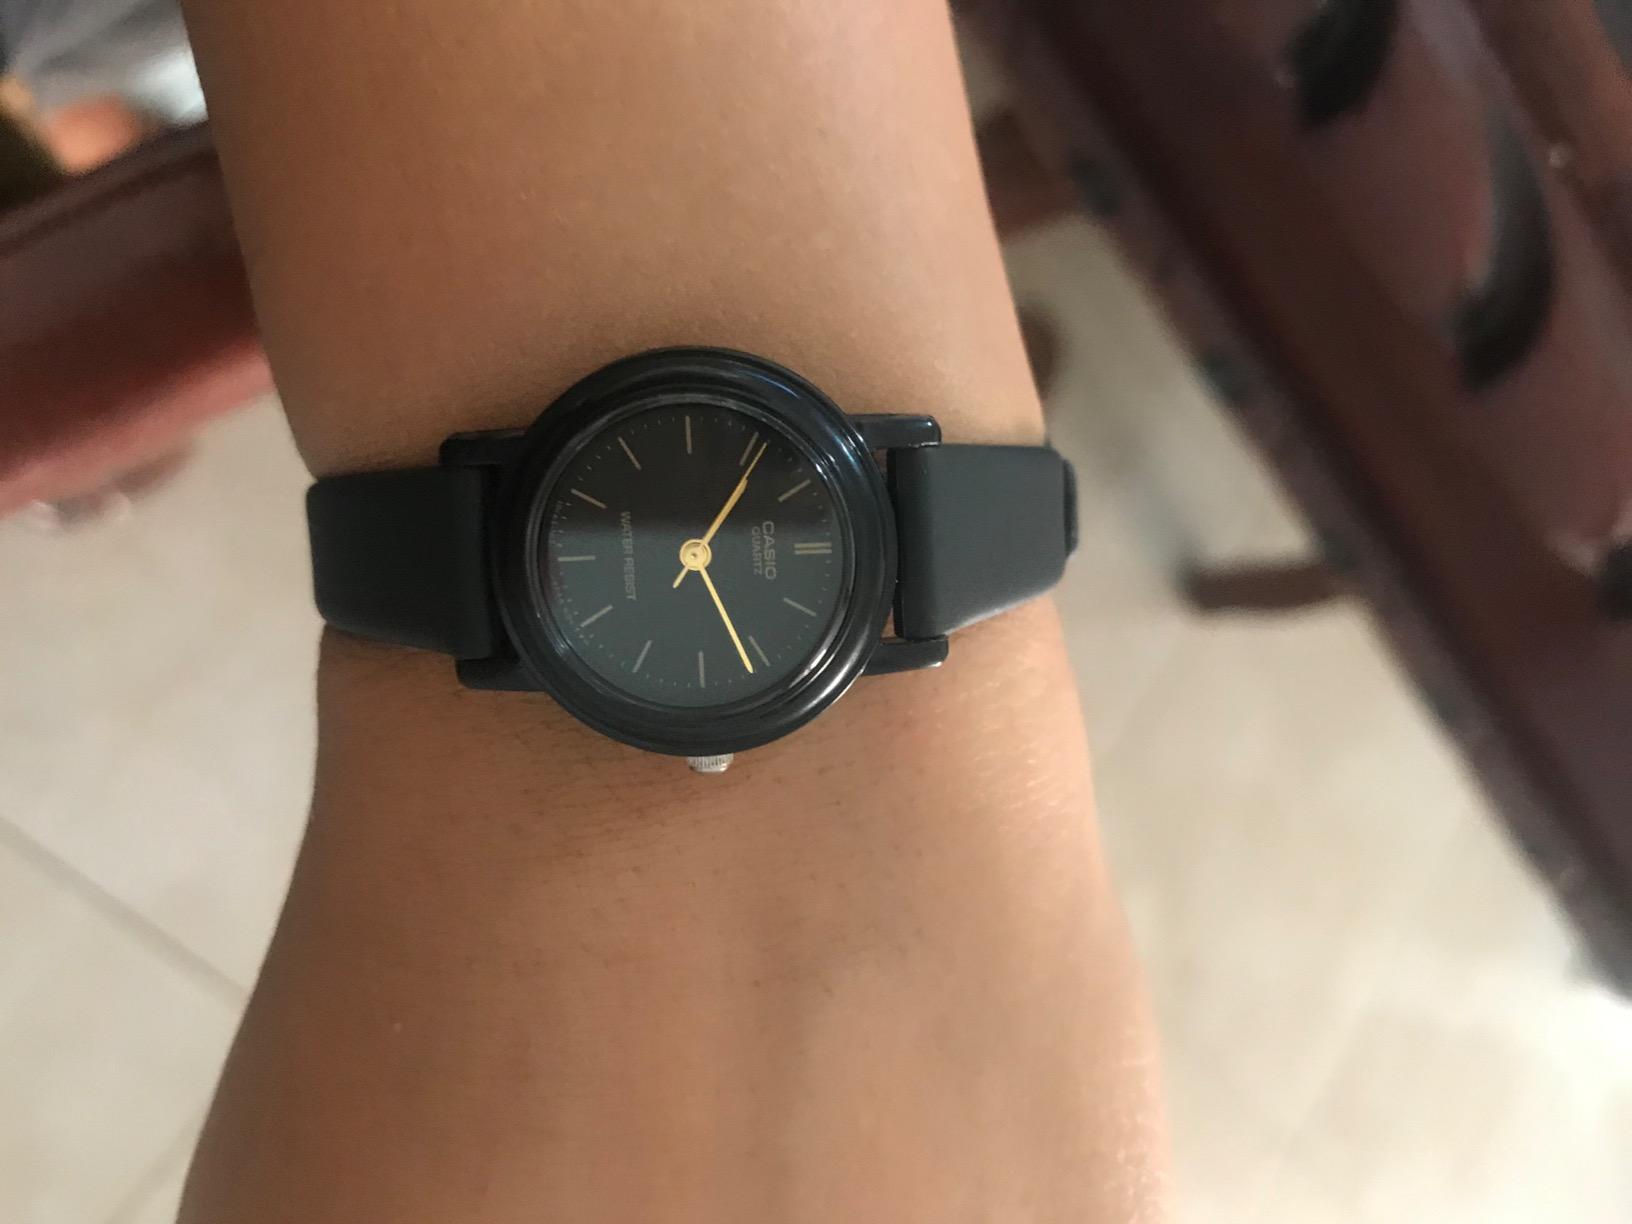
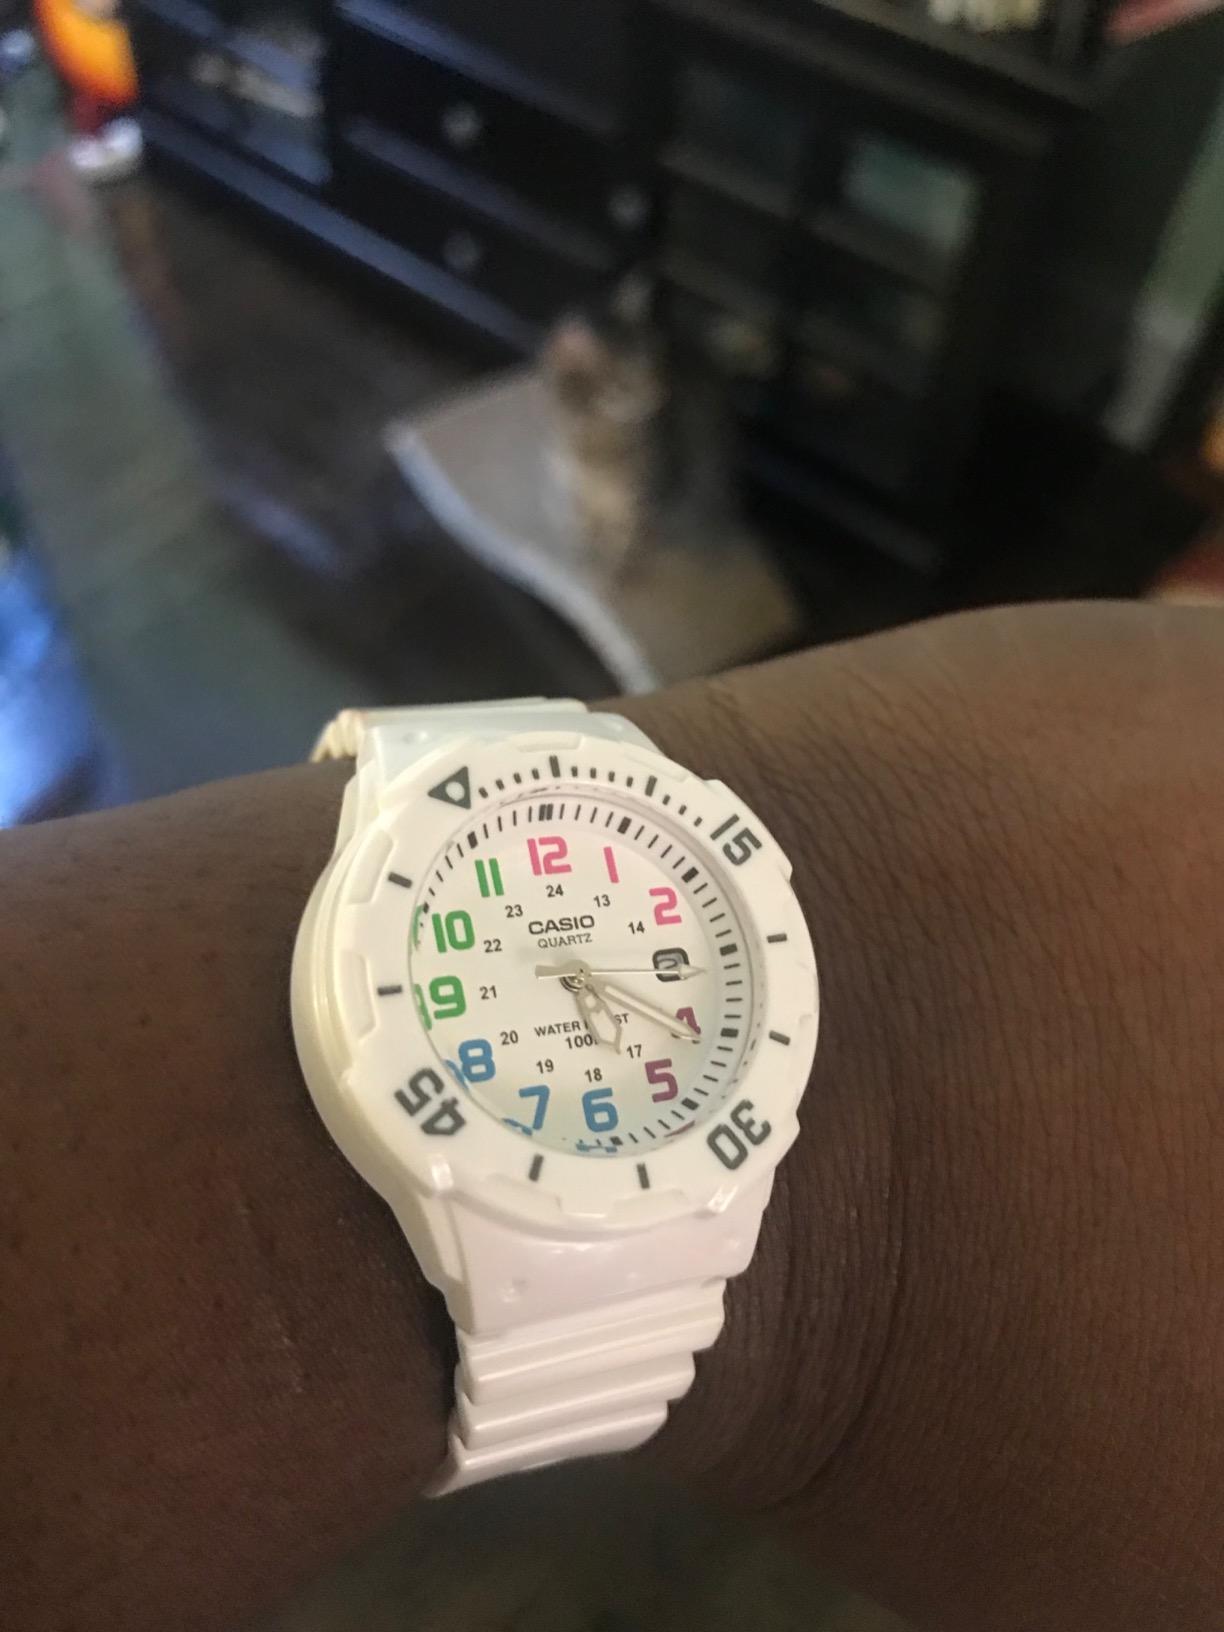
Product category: accessories_watch
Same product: no